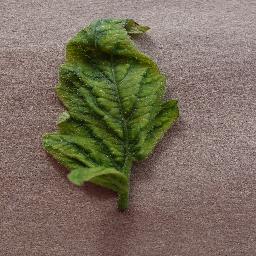
Label: Tomato___Tomato_Yellow_Leaf_Curl_Virus